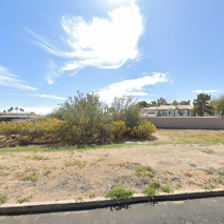
Label: streetView